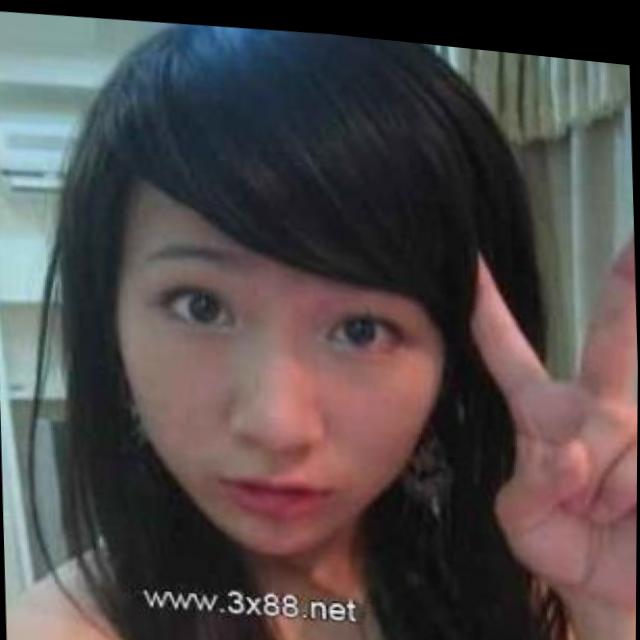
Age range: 21-44